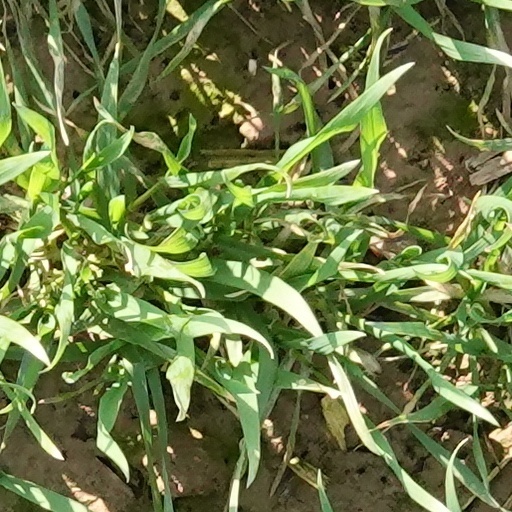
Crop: wheat